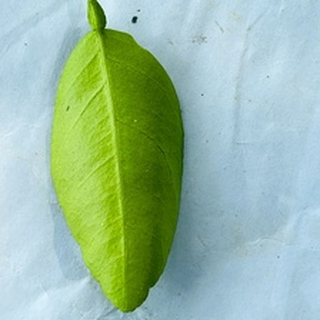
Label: healthy_lemon